Eridania quadrangle

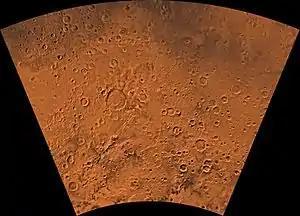
Image of the Eridania Quadrangle (MC-29). The region mainly includes heavily cratered highlands. The west-central part includes Kepler Crater.

The Eridania quadrangle is one of a series of 30 quadrangle maps of Mars used by the United States Geological Survey (USGS) Astrogeology Research Program. The Eridania quadrangle is also referred to as MC-29 (Mars Chart-29).